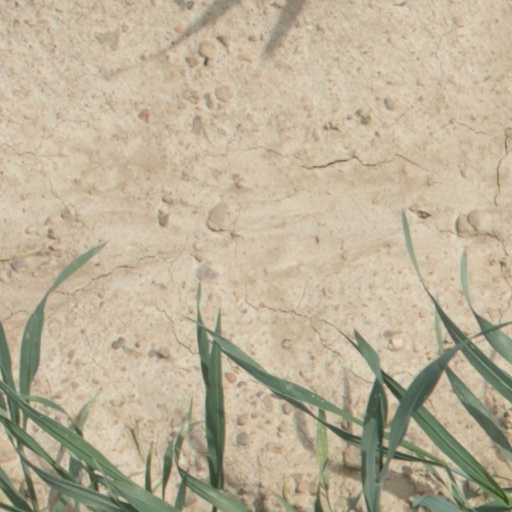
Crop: wheat